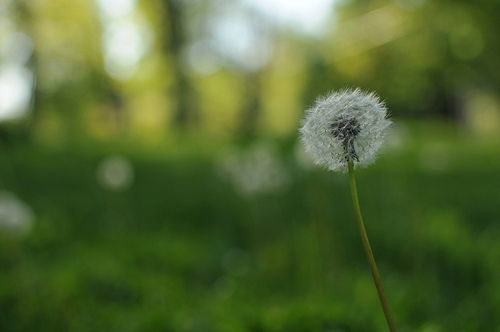
Flower: dandelion